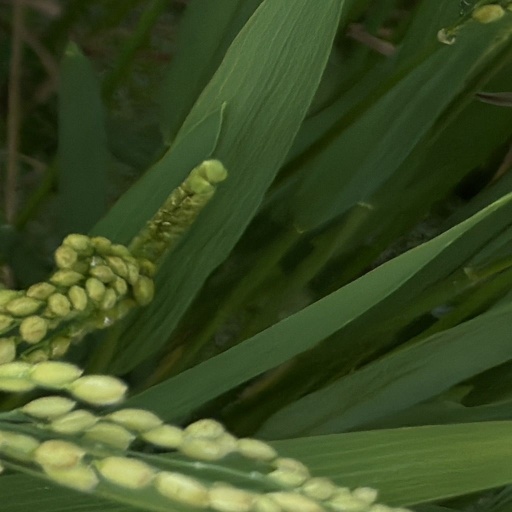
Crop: rice